Beverley Nielsen

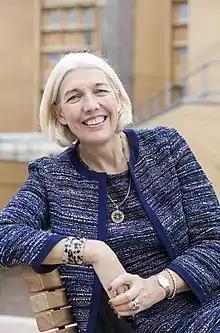
Beverley Nielsen in 2016

Beverley Nielsen (born 25 January 1960) is an entrepreneur, educator and campaigner who works as executive director, Institute for Design, Economic Acceleration & Sustainability (IDEAS) at Birmingham City University. She has previously worked as a director for AGA Rangemaster, and as managing director for Fired Earth. In 2016 Nielsen was selected as the Liberal Democrat Candidate for the Mayor of the West Midlands, standing as the first and only female candidate, but was defeated in the 2017 mayoral election by Conservative candidate Andy Street, coming third after Labour and ahead of UKIP.